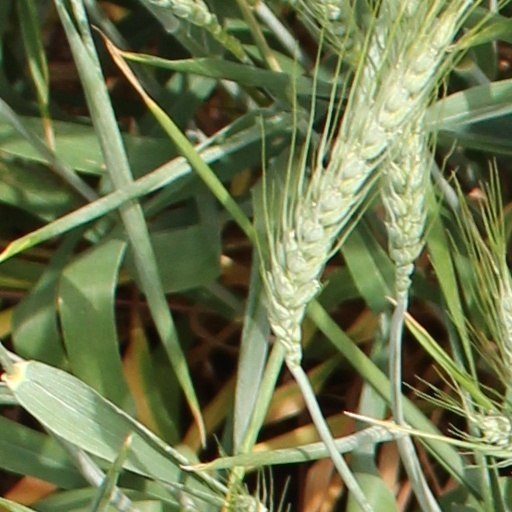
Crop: wheat